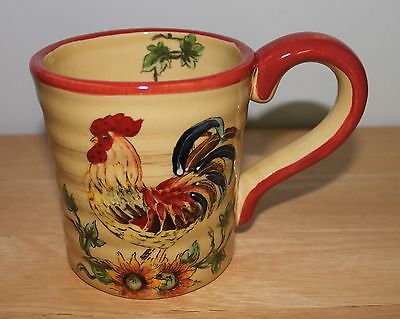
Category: mug